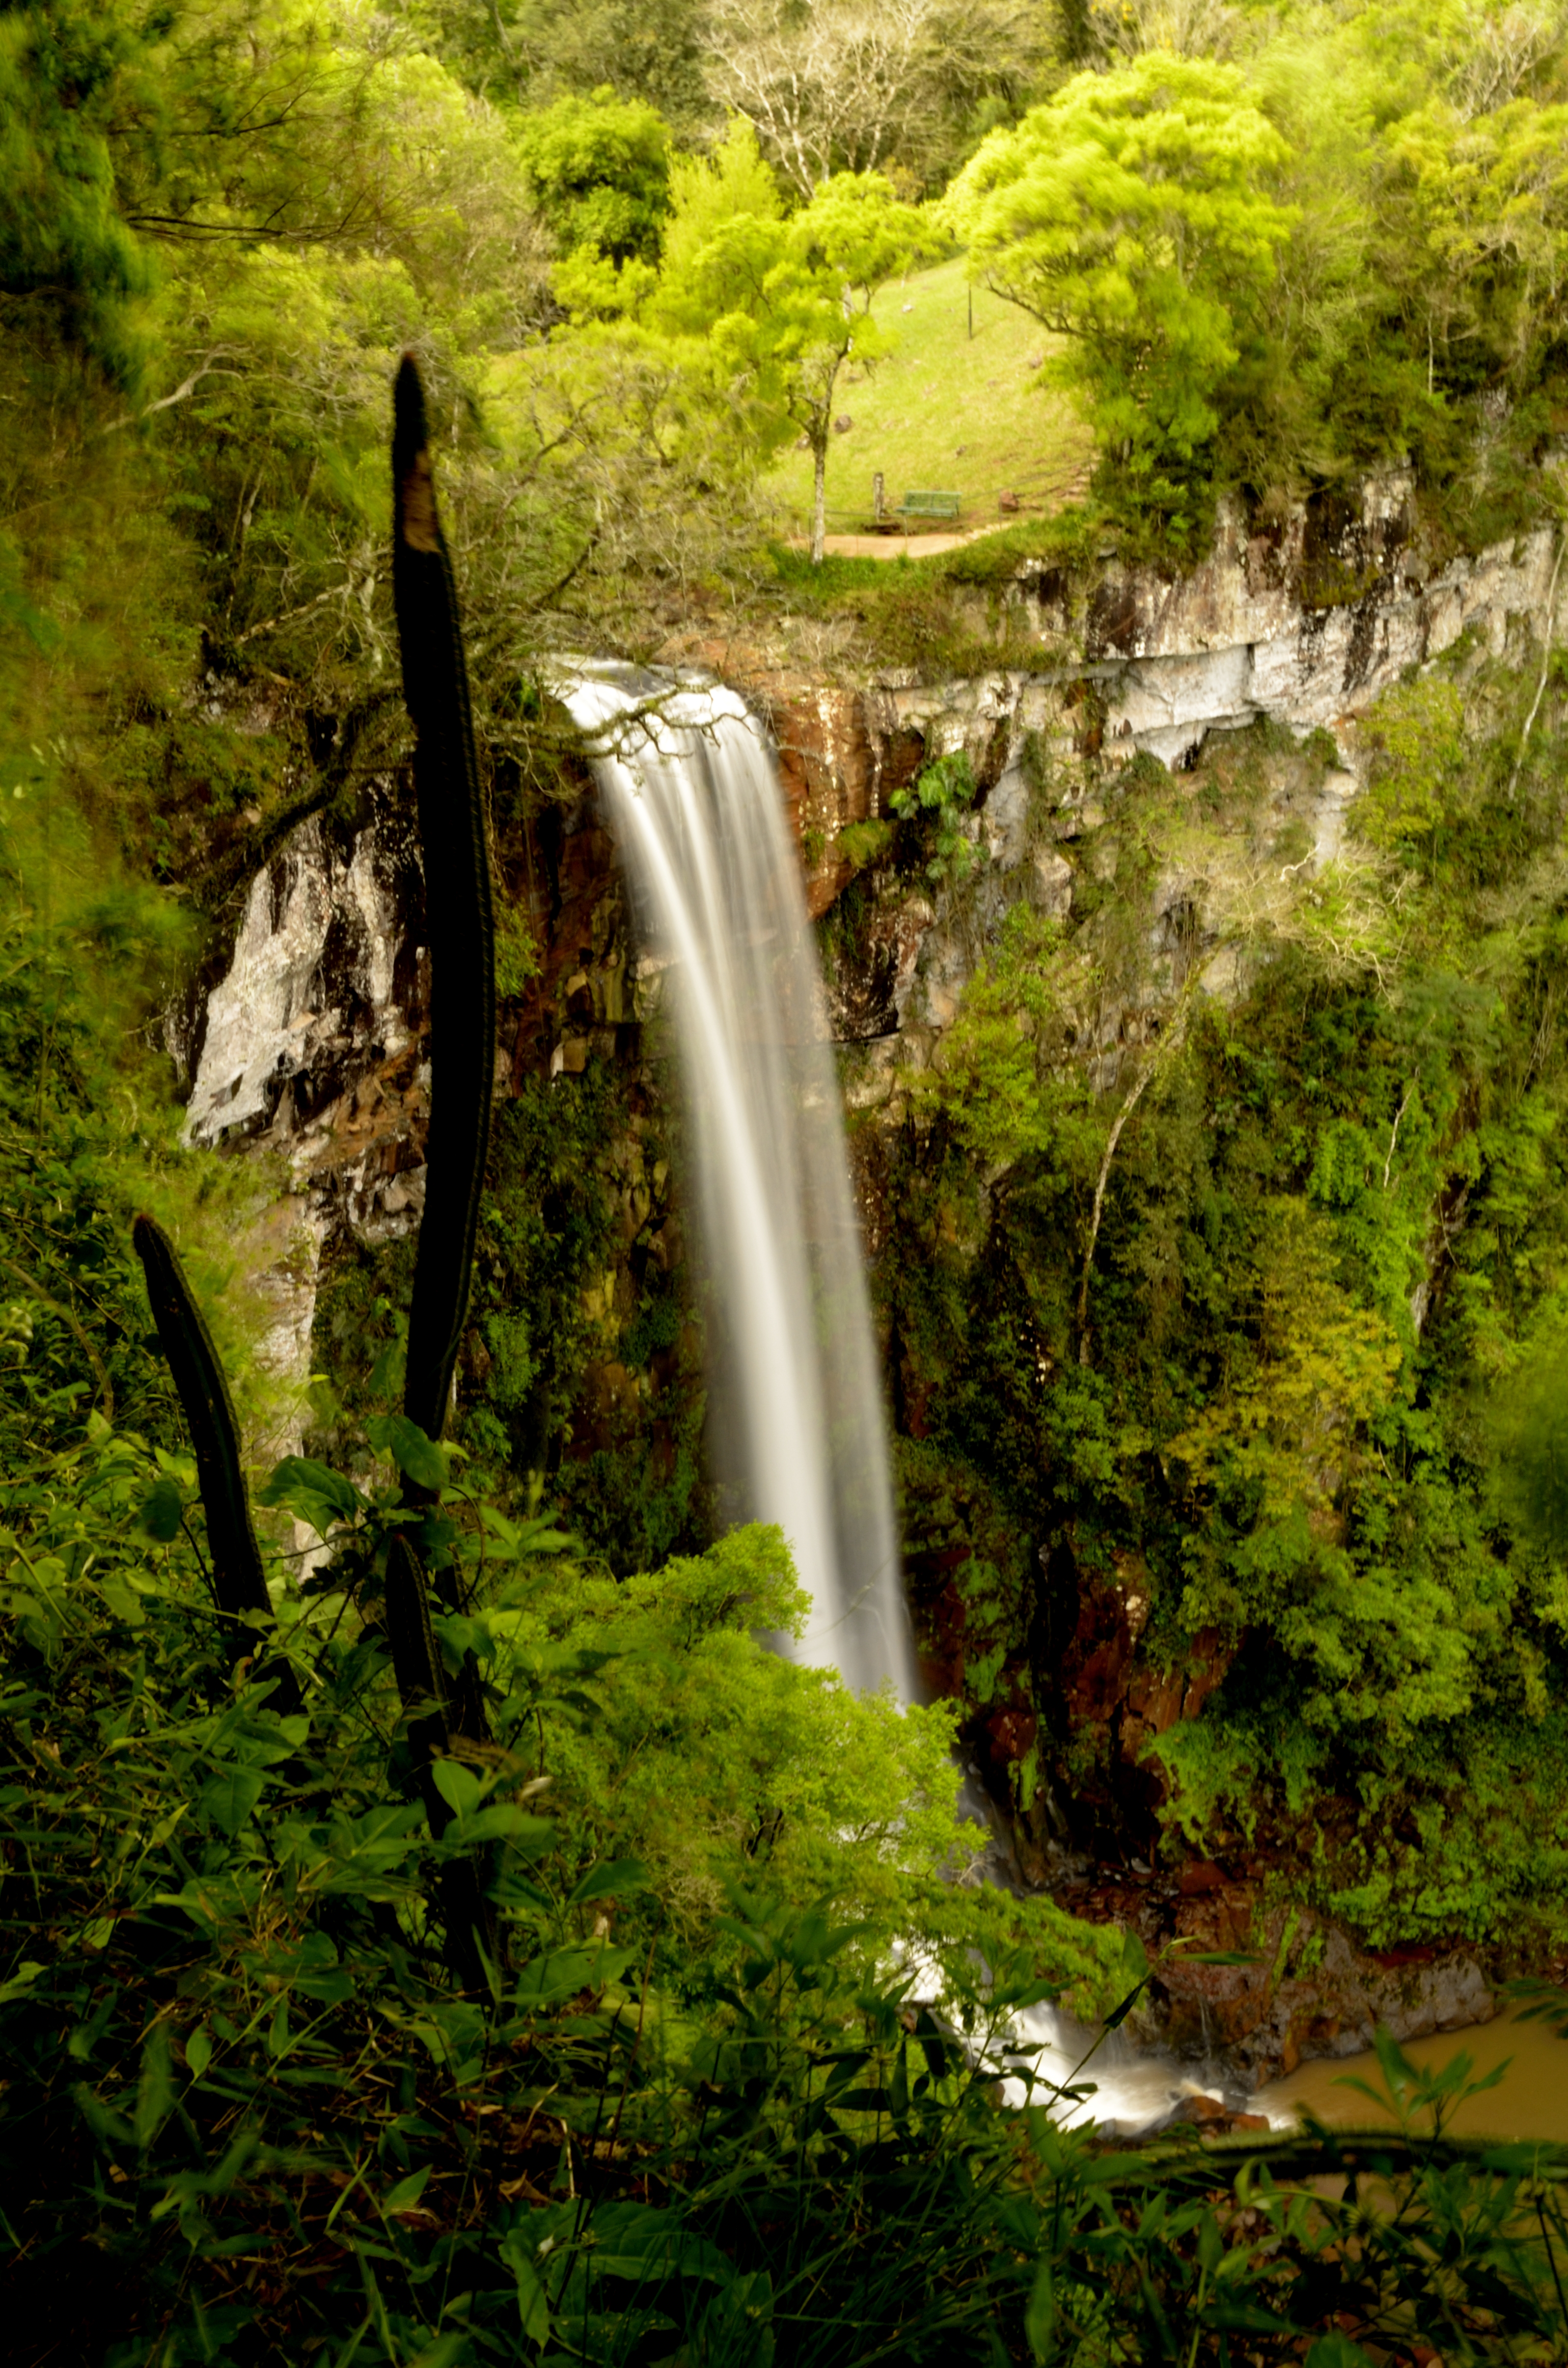
landscape, tree, water, nature, forest, rock, waterfall, wilderness, leaf, river, stream, green, jungle, autumn, botany, body of water, cool image, 2013, vegetation, rainforest, ravine, argentina, cascada, woodland, misiones, parqueecologico, aristobulodelvalle, aristobulo, cuapir, parqueprovincial, habitat, water feature